Orders of magnitude (length)

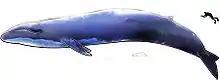
A blue whale has been measured as long; this drawing compares its length to that of a human diver and a dolphin.

To help compare different orders of magnitude, this section lists lengths between one metre and ten metres.